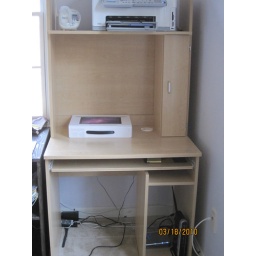
IKEA Goliat computer table in birch. - Pull out shelf for keyboard and mouse. - Shelf to store CDs